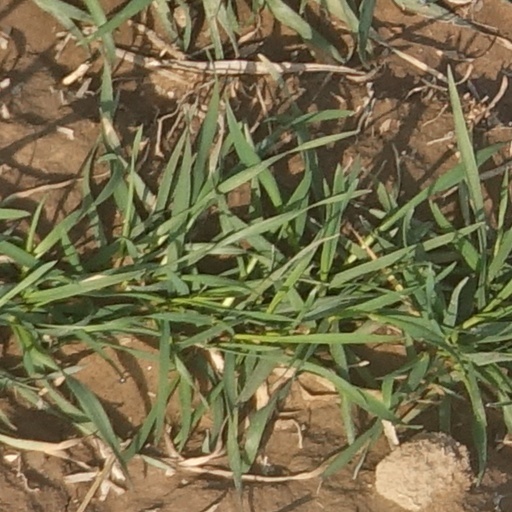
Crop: wheat